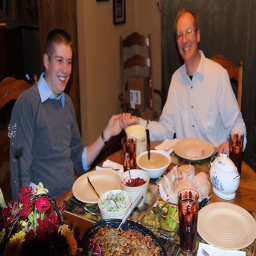
A couple of people sitting at a dining table.
Two men holding hands at a holiday table.
Two people holding hands a table filled with food.
Two men hold hands around a dining table.
A father and son holding hands at the dinner table.